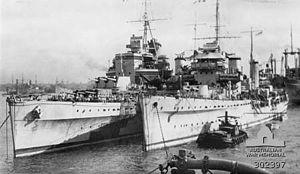
Le HMS Enterprise est un croiseur léger de classe Emerald construit pour la Royal Navy dans les années 1920.